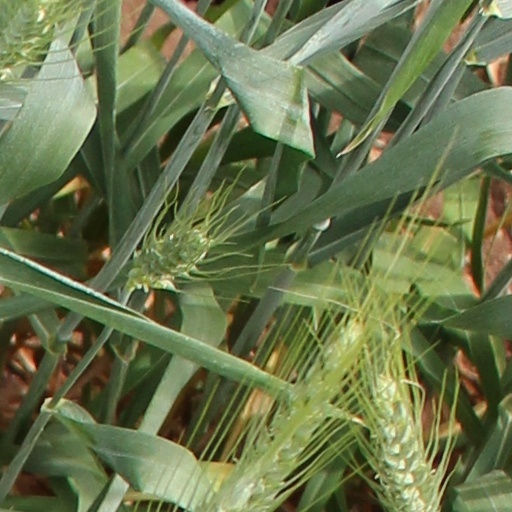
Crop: wheat